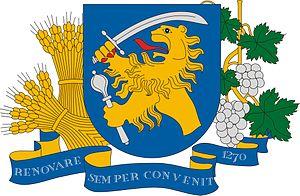
Tabajd est un village et une commune du comitat de Fejér en Hongrie.